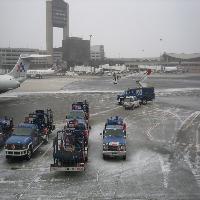
Weather: cloudy or overcast